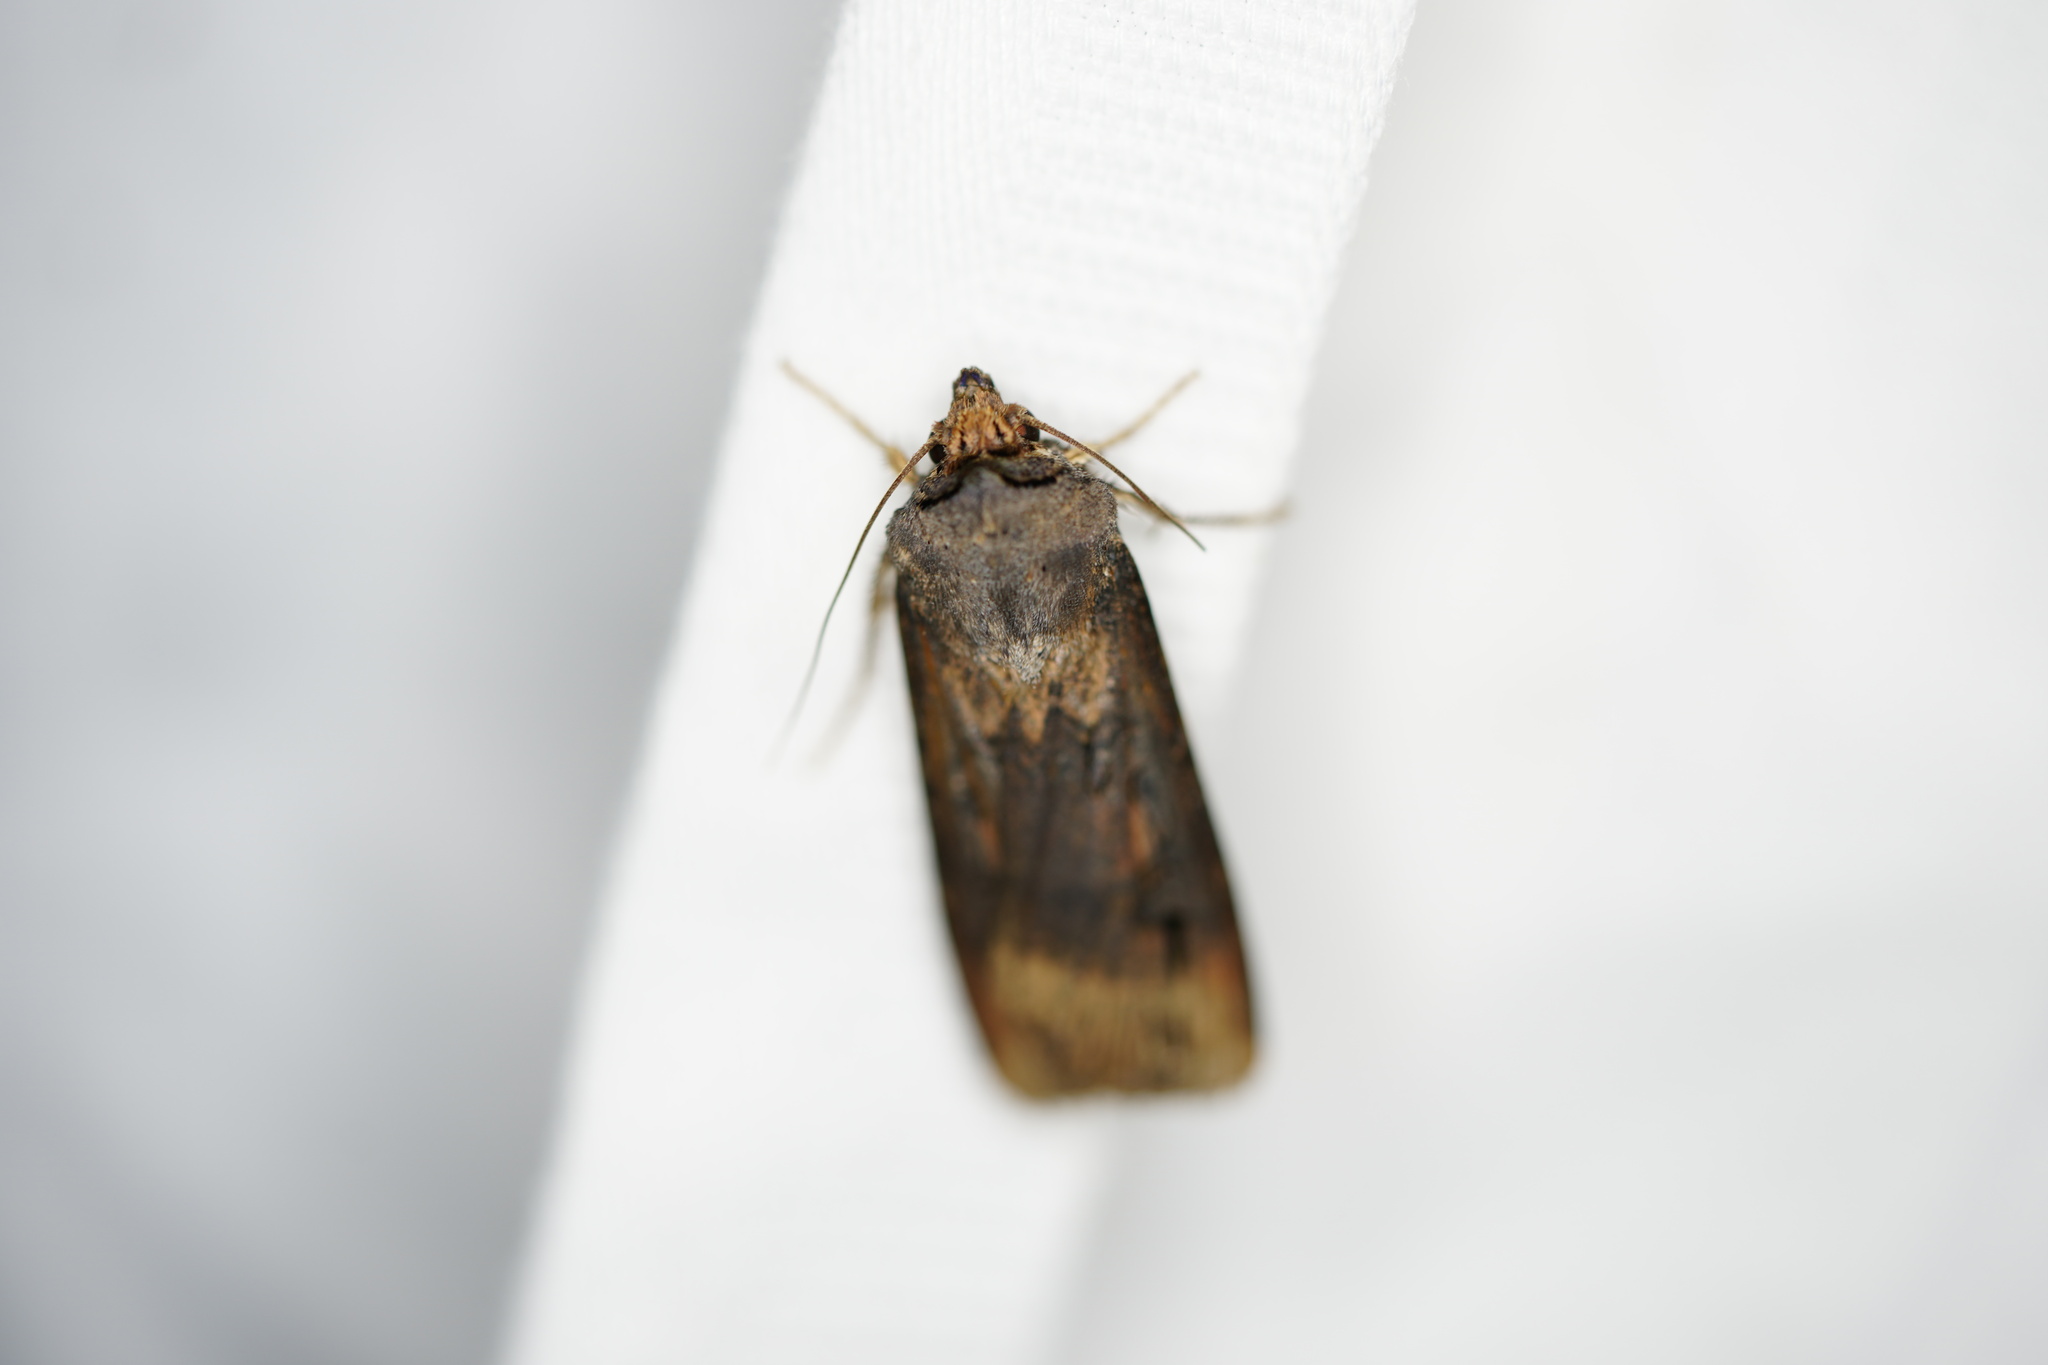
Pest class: cutworms